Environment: real
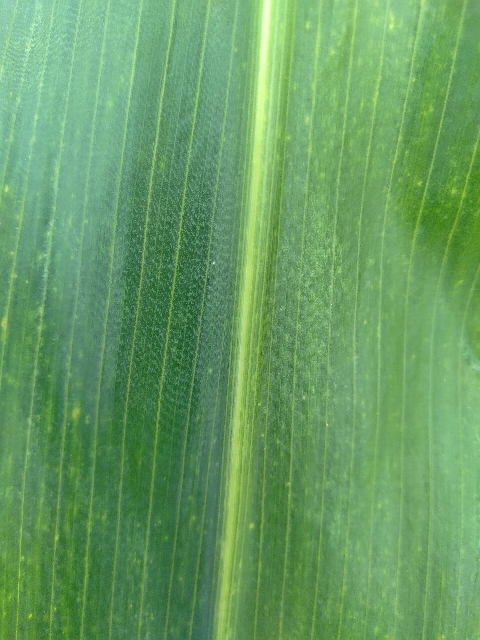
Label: lethal_necrosis